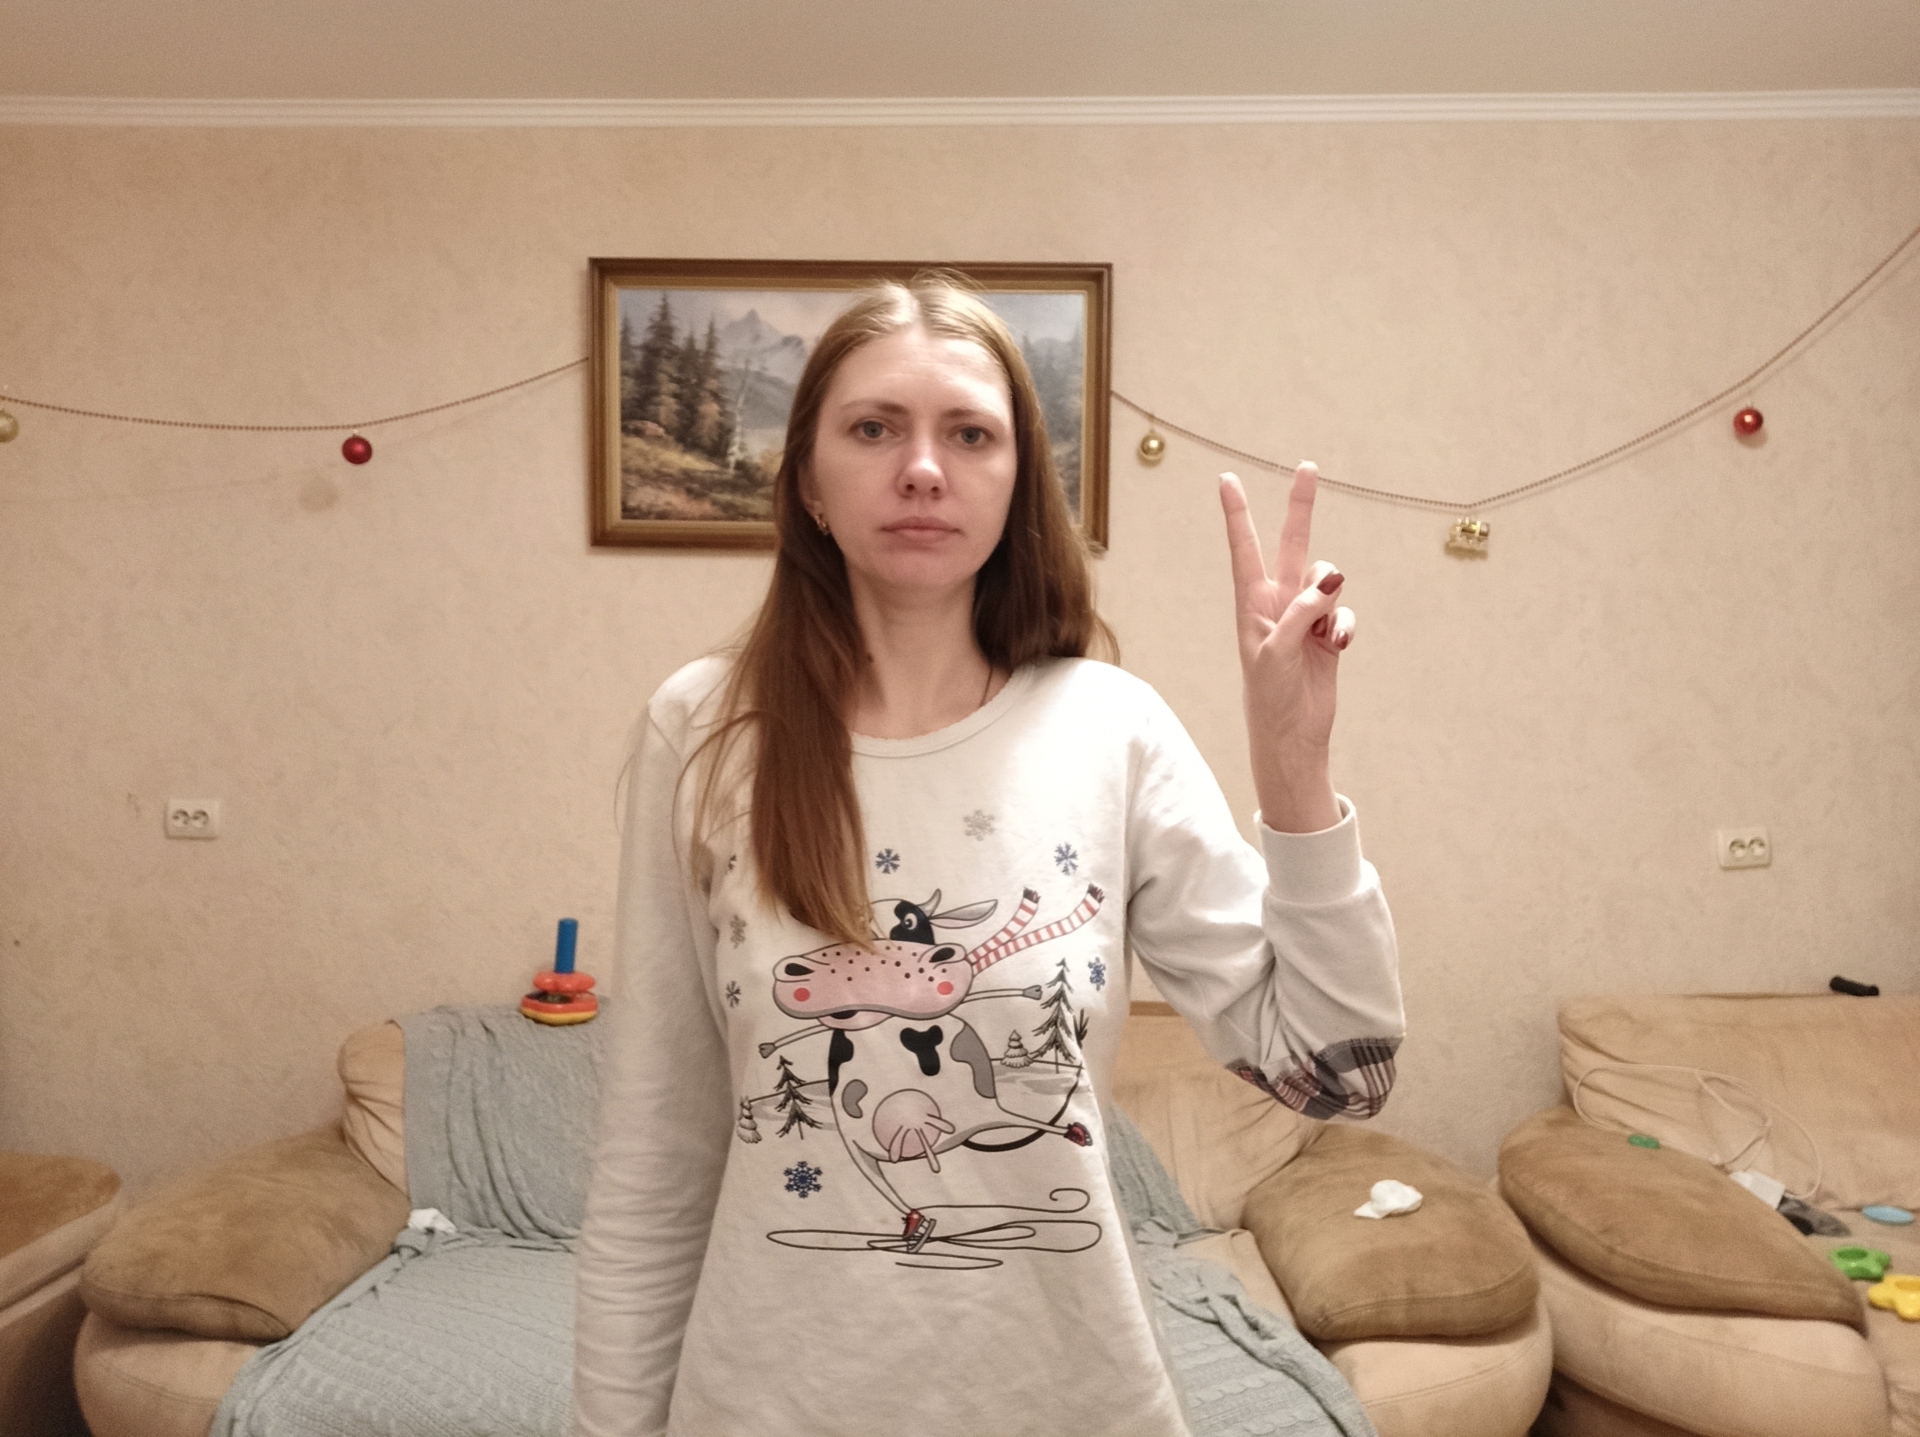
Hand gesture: peace